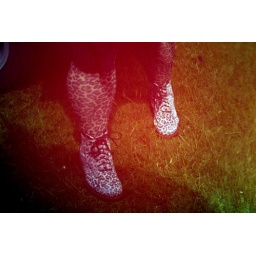
reflected in the door of the love bus ( and photoshopped a little)